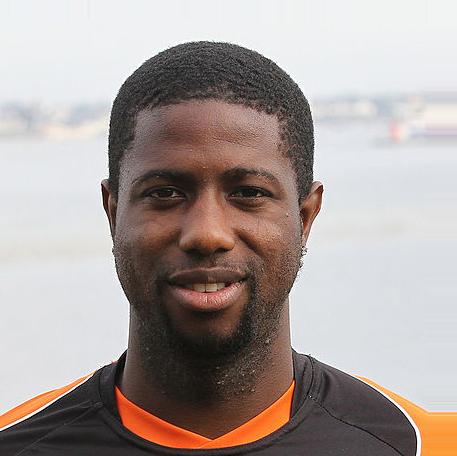
Age: 24